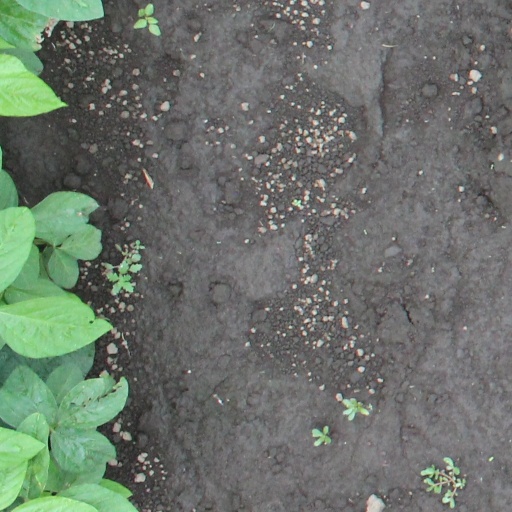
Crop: soybean